Emmanuel Omodiagbe

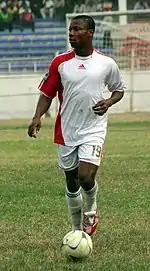

Emmanuel Arewan Omodiagbe (born October 19, 1985) is a Nigerian football offensive allrounder currently playing for Nigerian club Warri Wolves F.C.